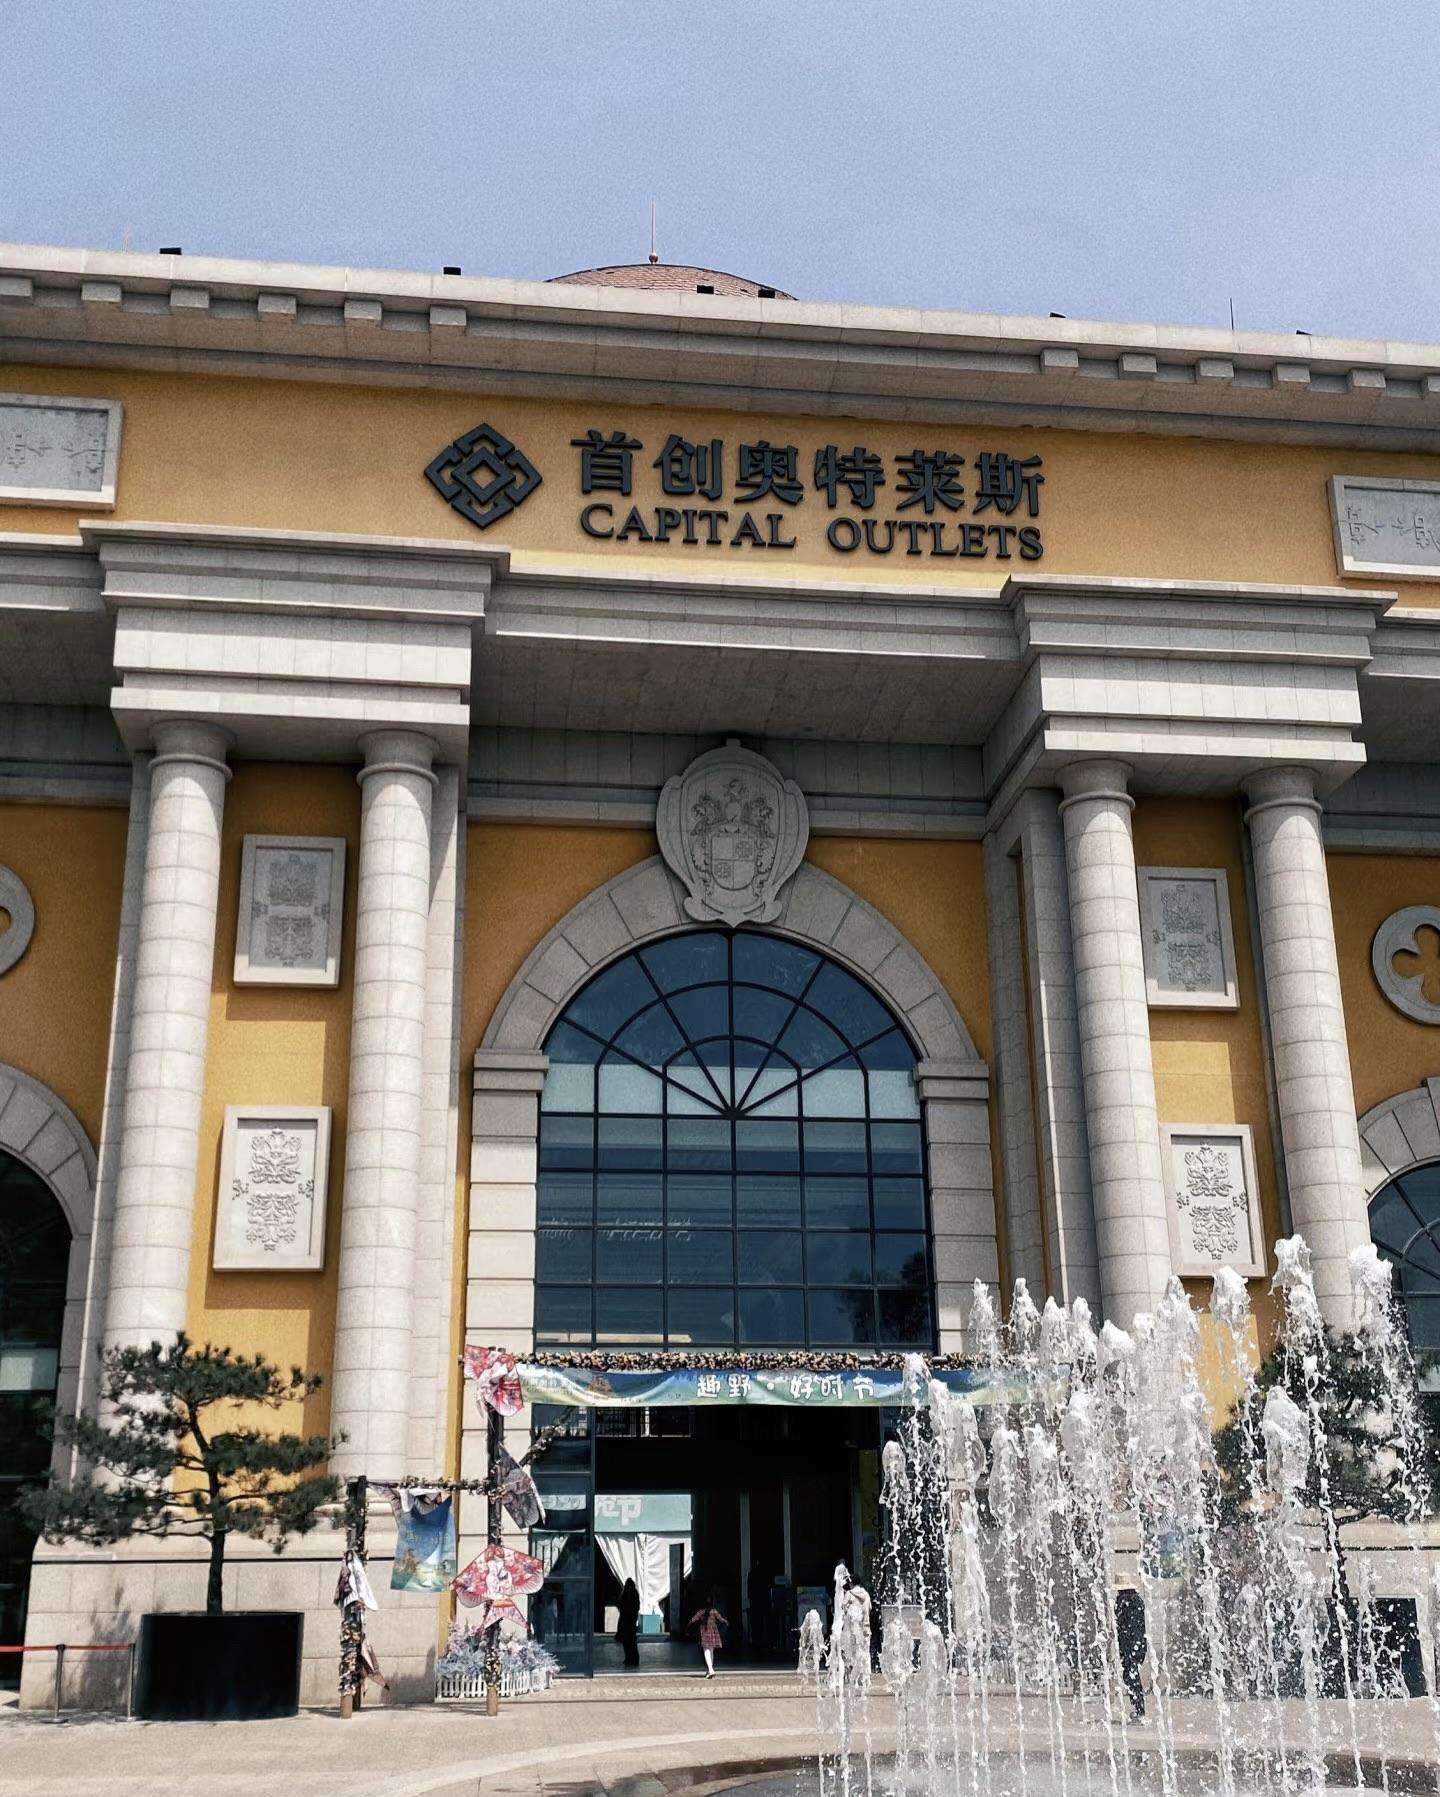
地标名称：西安首创奥特莱斯
所在城市：西安市·长安区